George Murray (general)

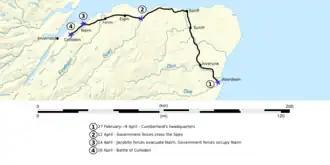
Battle of Culloden campaign map

After Charles landed on Eriskay in July 1745, accompanied by the now elderly and sick Tullibardine, Murray was appointed sheriff depute for Perthshire and advisor to the government commander Sir John Cope. To the surprise of both sides, he joined the Jacobites when they reached Perth on 3 September, writing a letter of self-justification to his elder brother the Duke of Atholl.